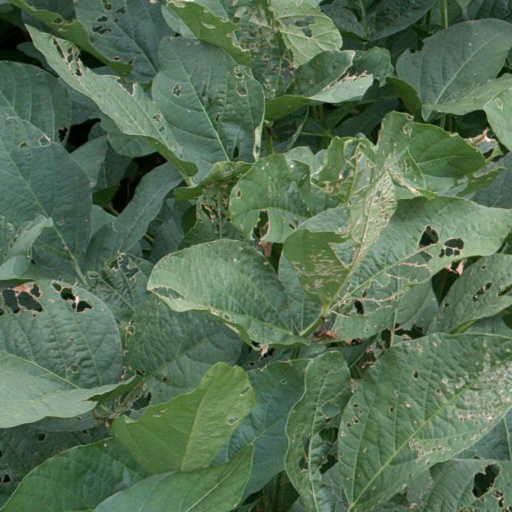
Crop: soybean